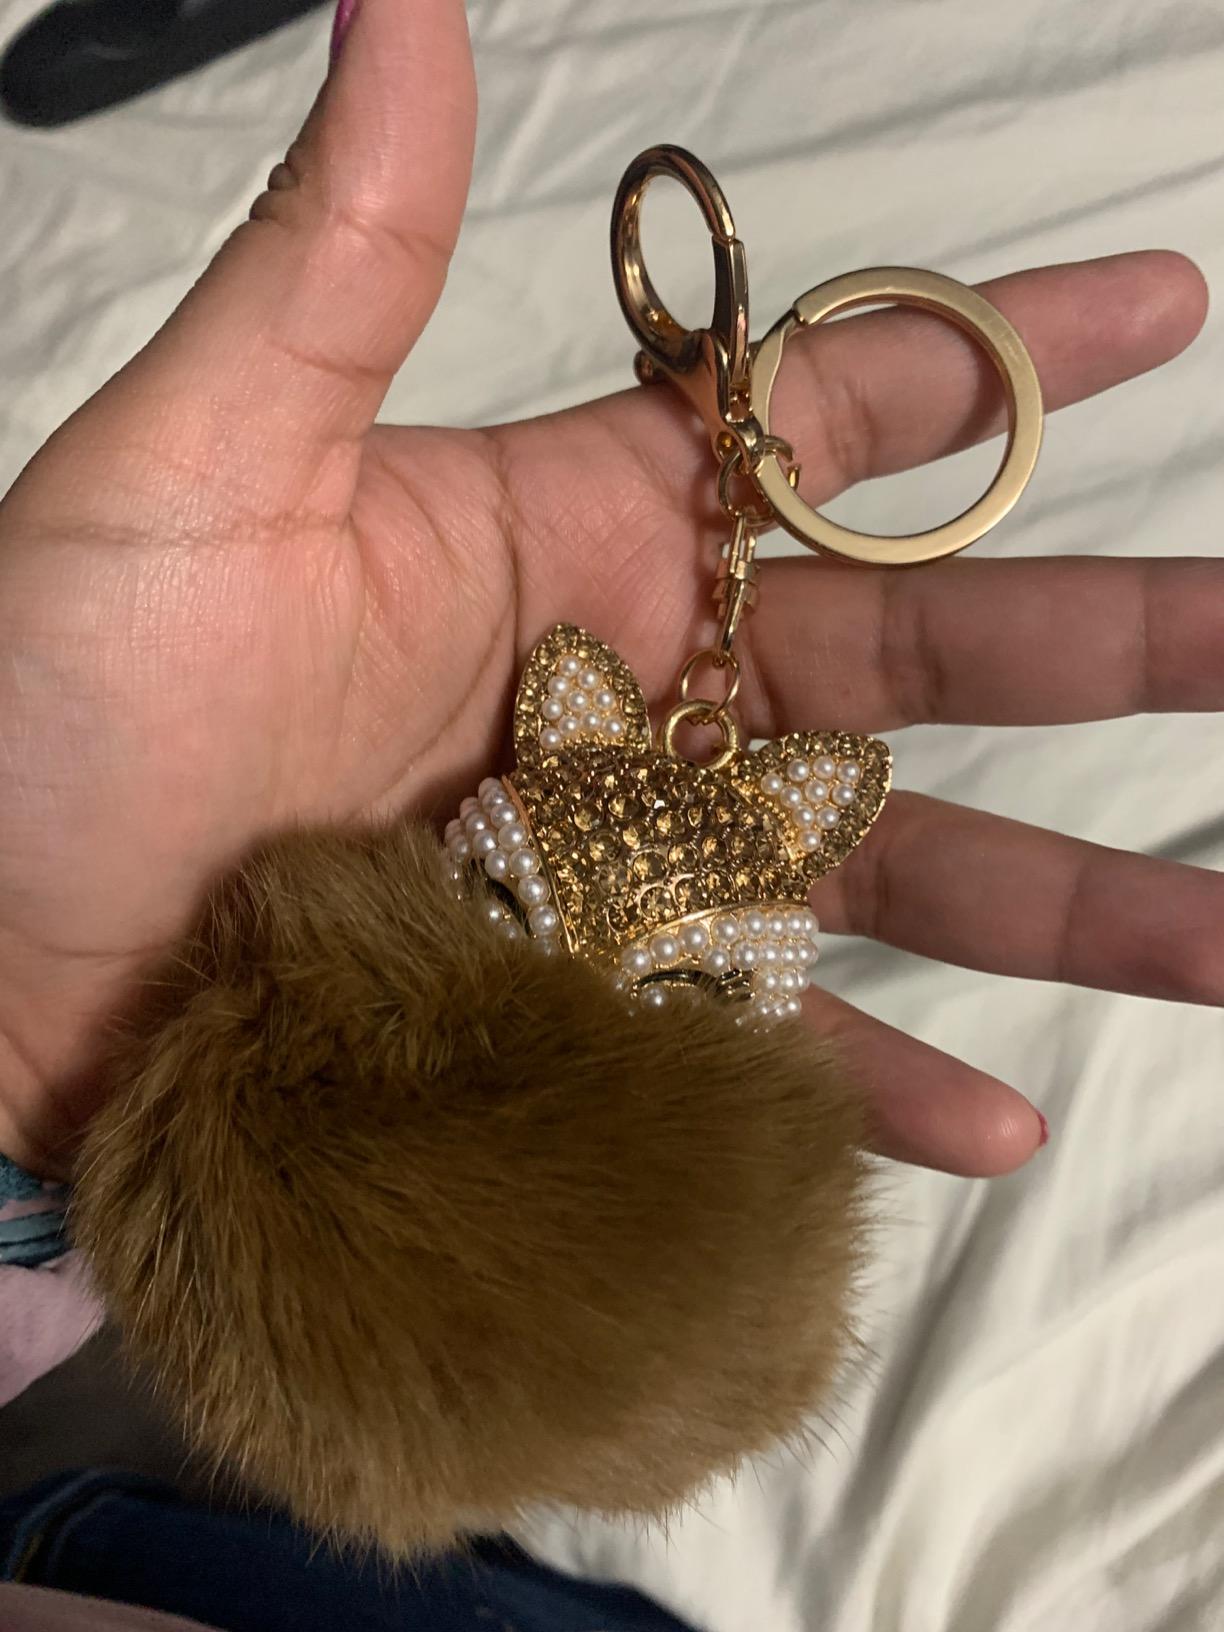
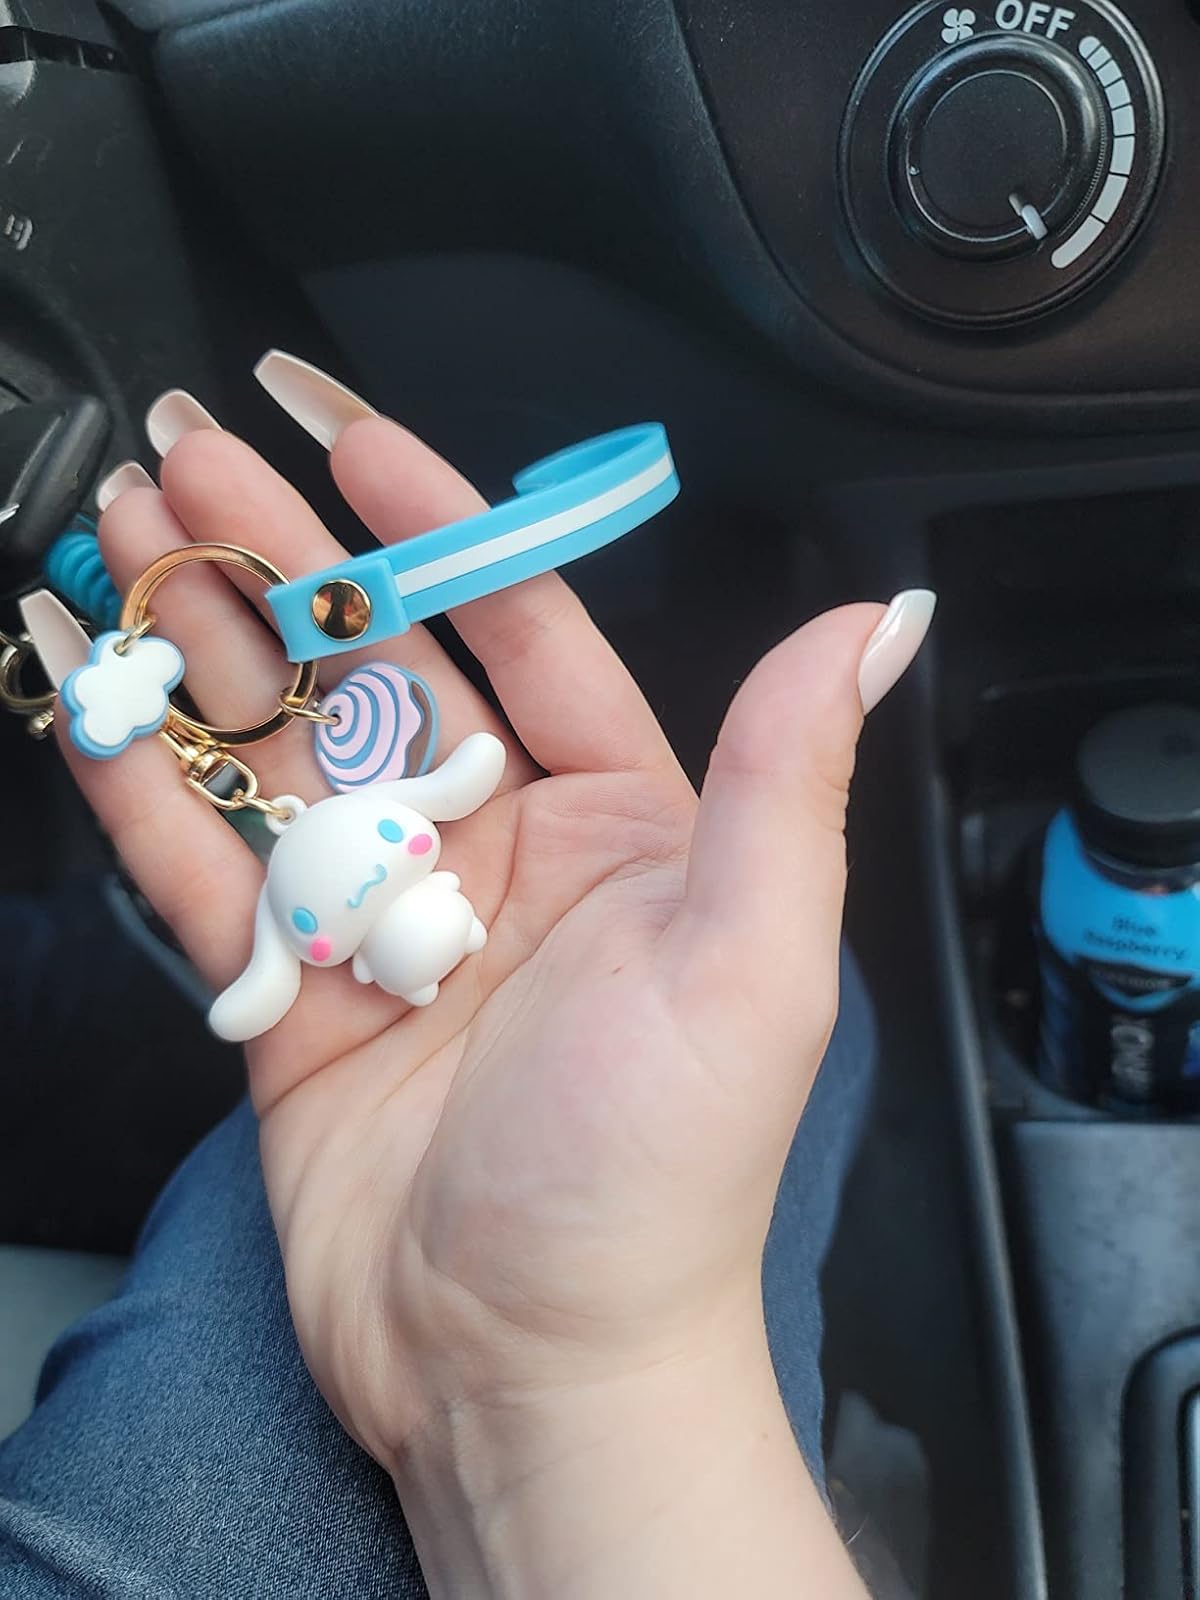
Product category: accessories_keychain
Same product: no